Honda Stepwgn

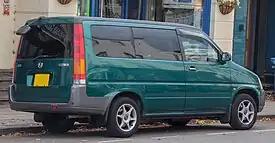

The first generation Stepwgn originally appeared at the Tokyo Motor Show as the F-MX in 1995.